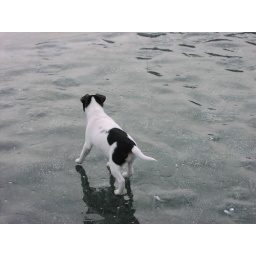
Bean in the lake behind the house